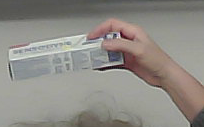
Product: sensodyne_toothpaste